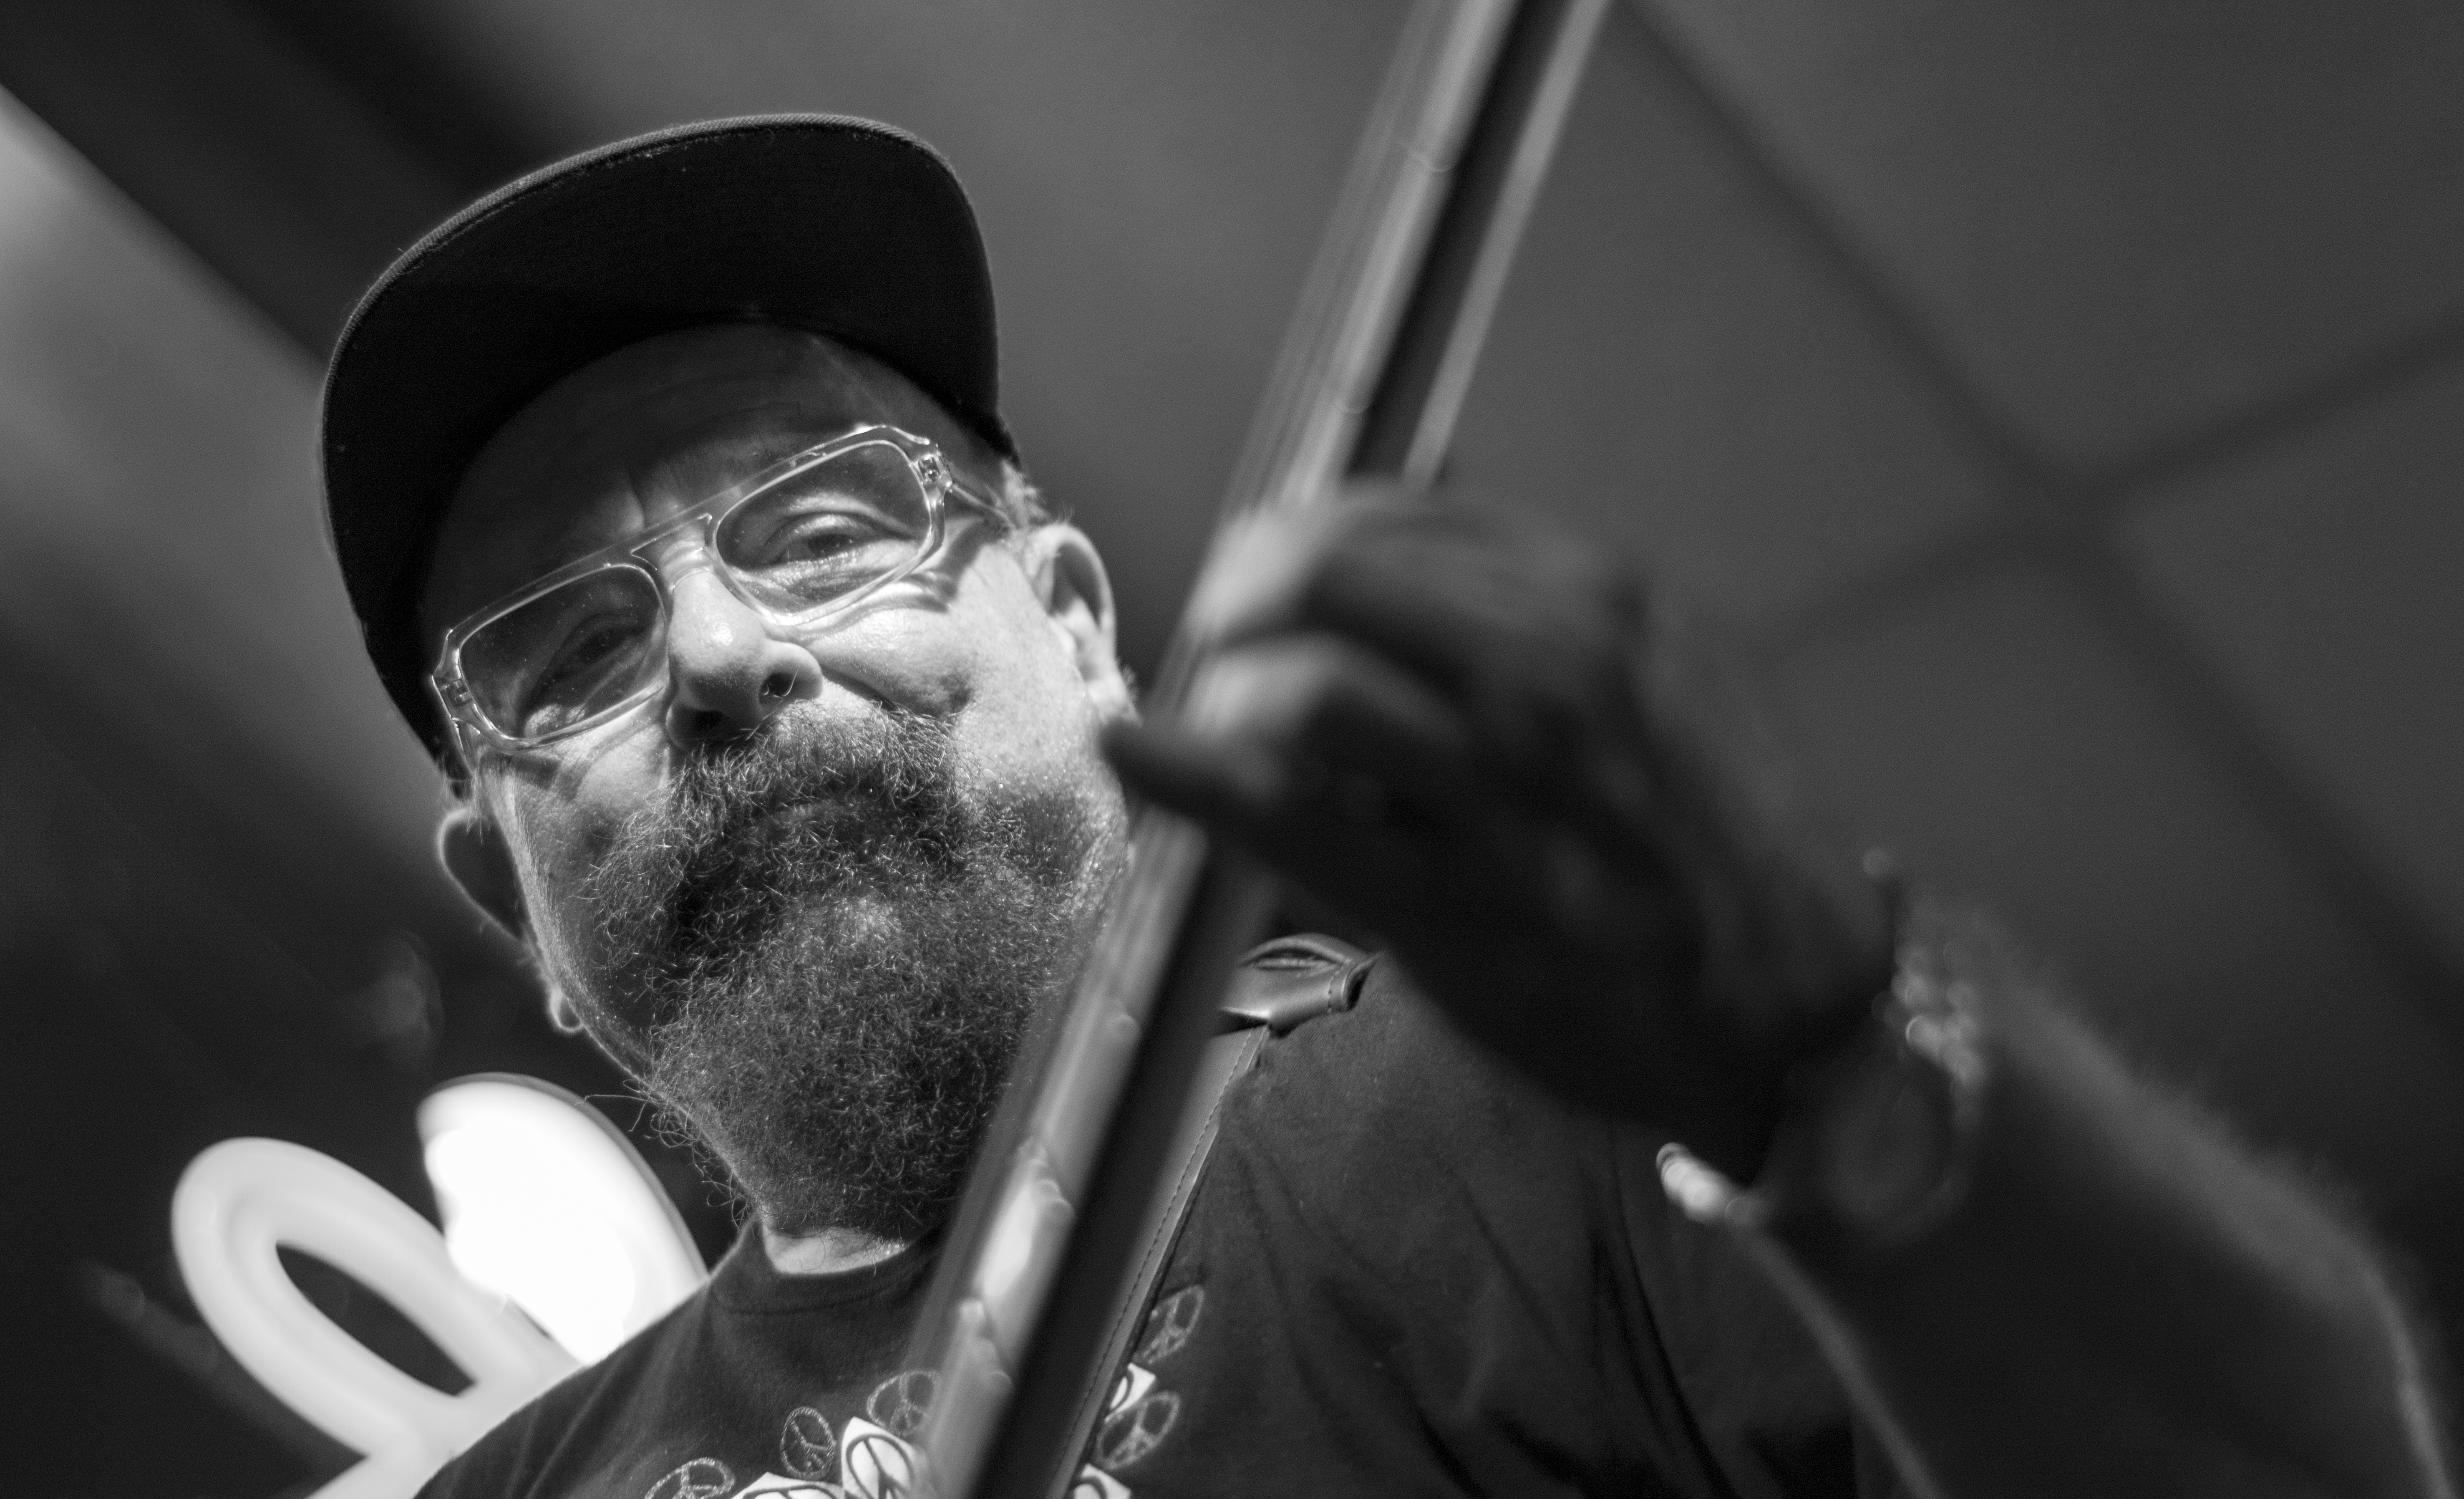
person, music, black and white, musician, black, monochrome, singing, losangelesblues, cannedheat, cannedheatvideo, monochrome photography, facial hair